Arthur Neve

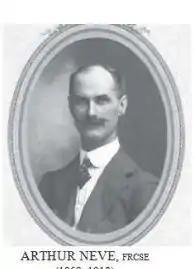
Dr. Arthur Neve, a medical missionary who served the people of Kashmir for 37 years

Arthur Neve, MD (1859–1919) was a doctor and Christian medical missionary who felt the call to serve abroad early on in life. As a well distinguished medic, Neve willingly left home at a young age when he was called to Kashmir to continue the medical missions of Dr. Theodore Maxwell and Dr. William Elmsie. He moved to Asia and never looked back, soon becoming the head of the Kashmir Medical Mission where he would go on to serve the sick in Kashmir for the next thirty four years by building the Kashmir Mission Hospital with his brother, Ernest. Influenced by his strong roots in his religion, Neve served the people of Kashmir while also spreading his Christian message to a predominantly Muslim and Brahmin area.